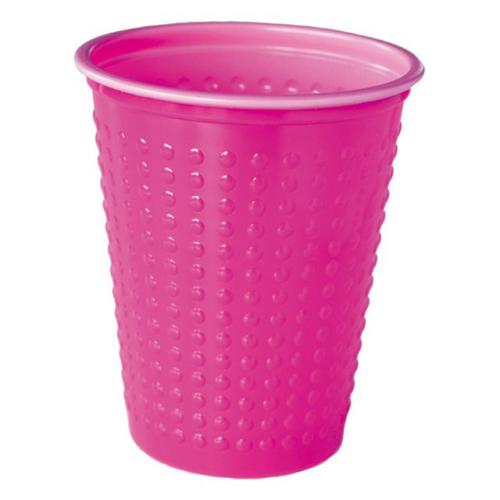
Label: plastic